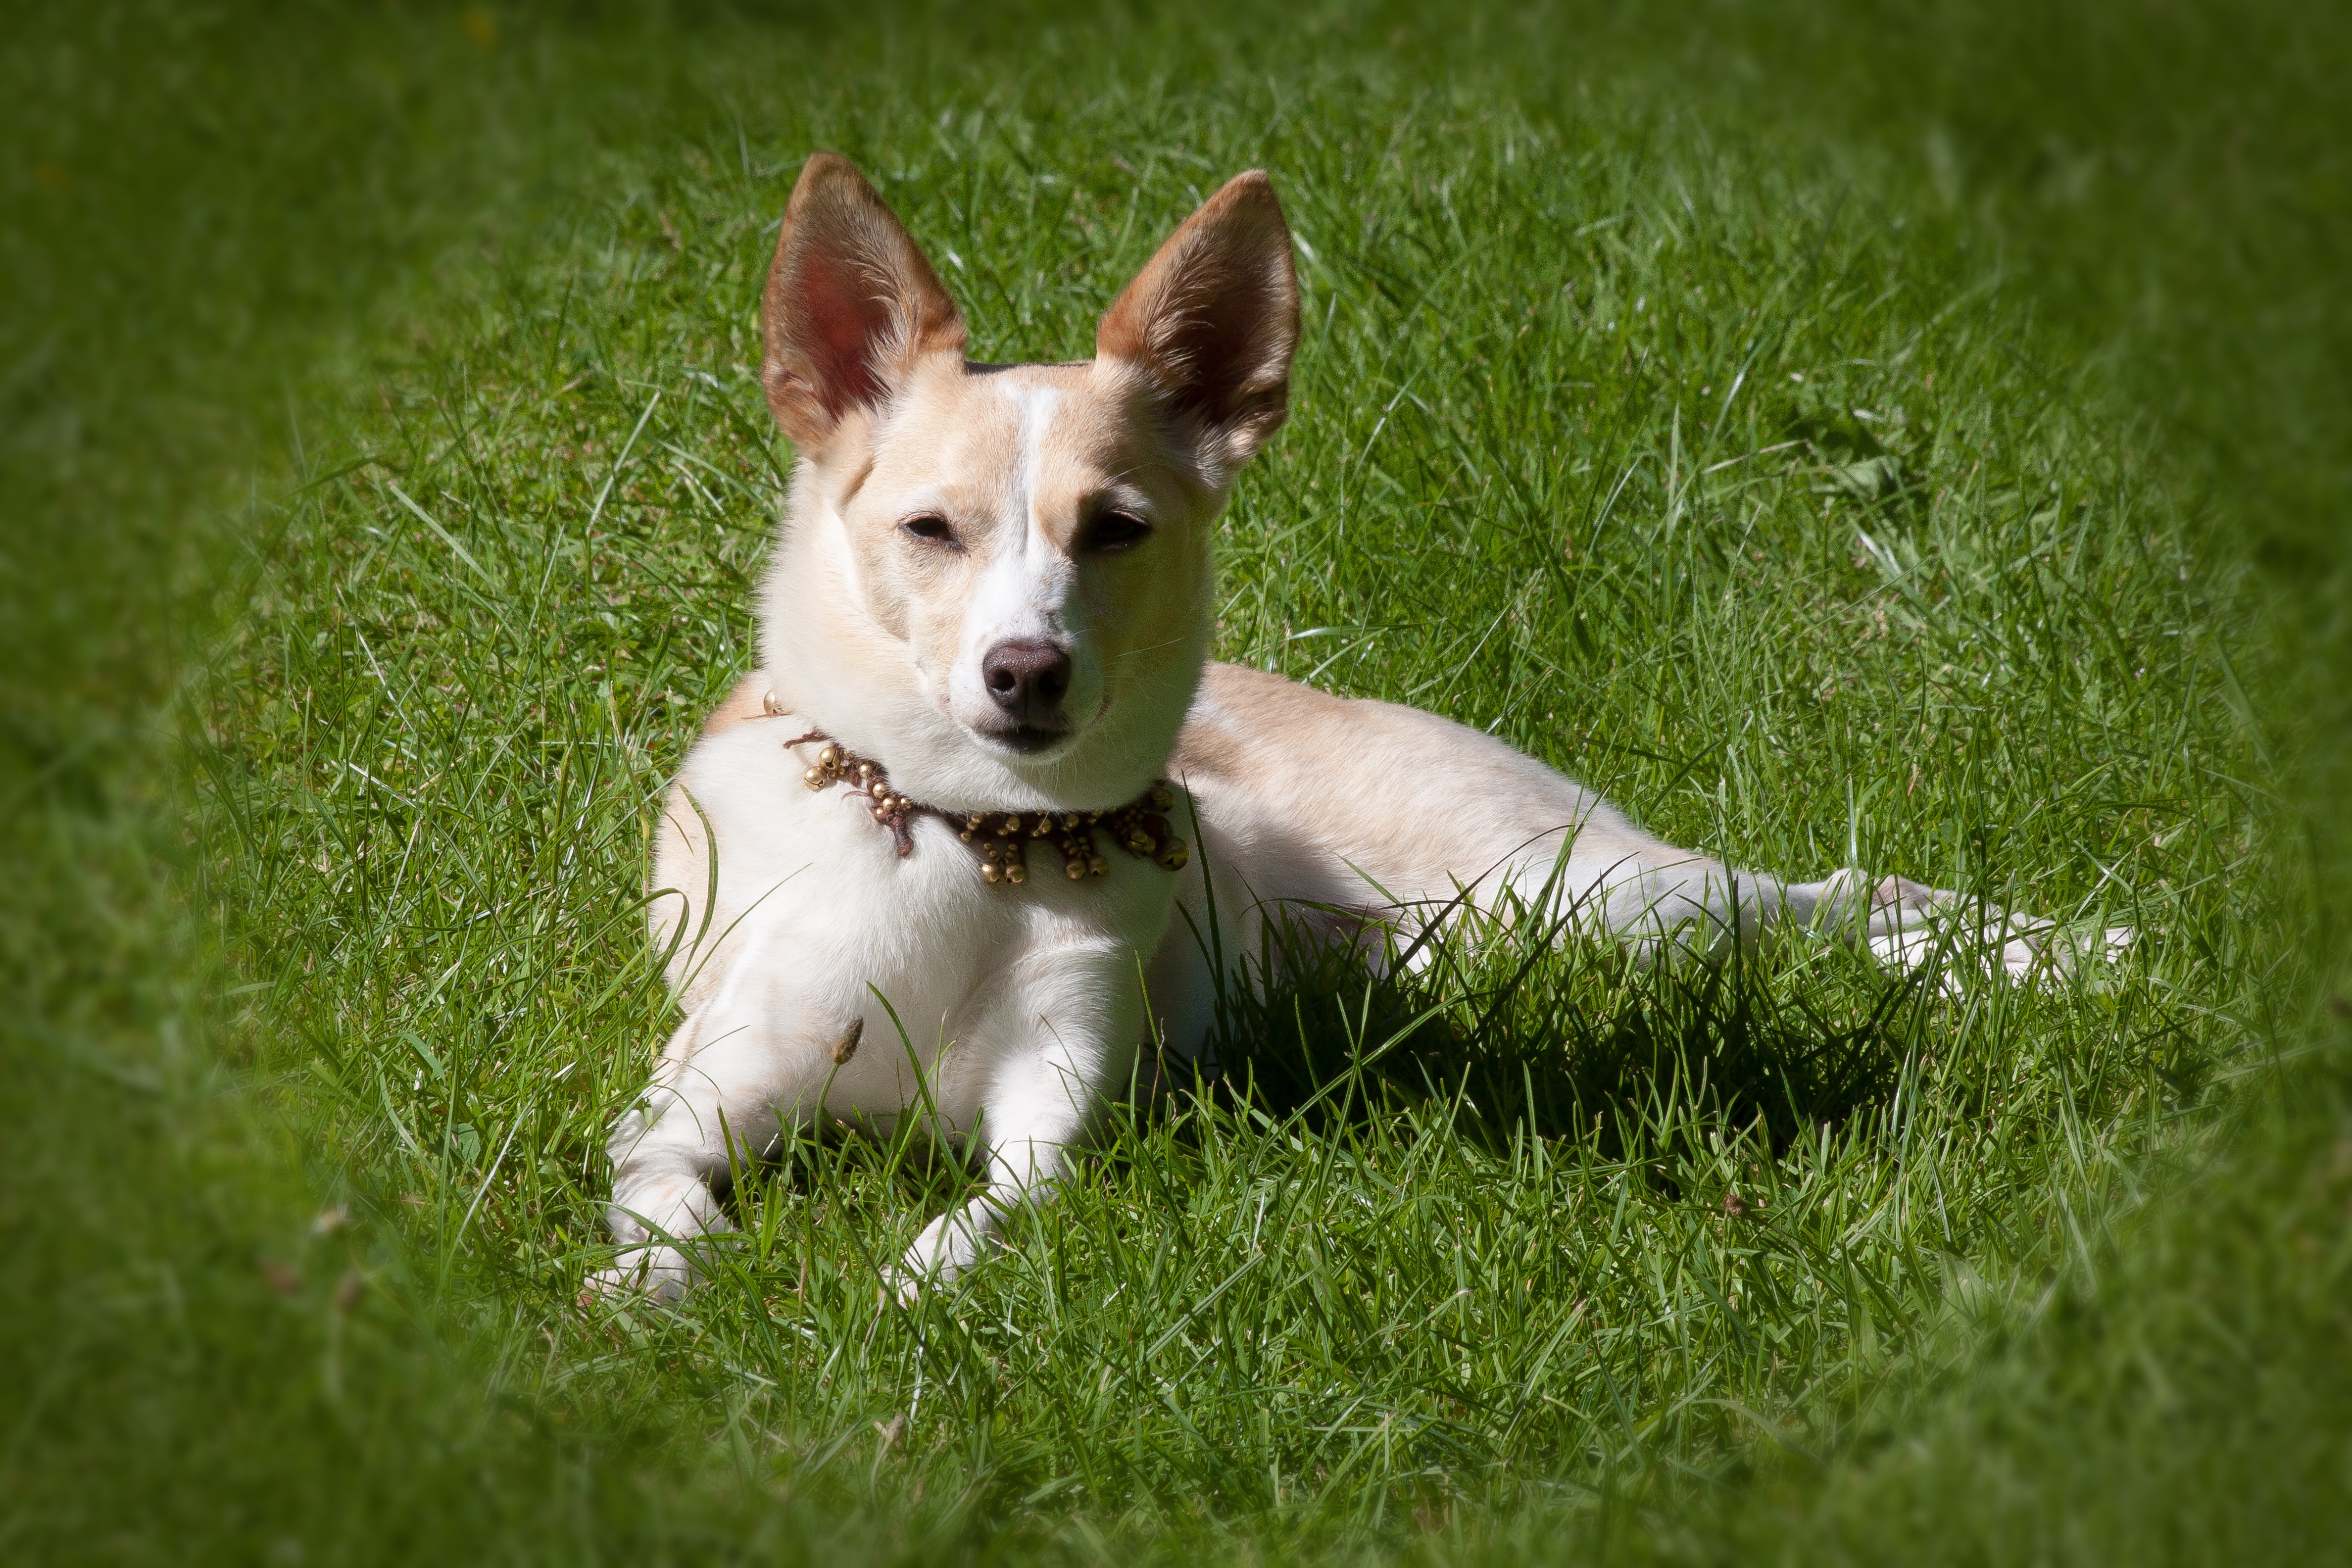
grass, white, meadow, view, puppy, dog, animal, bell, pet, fur, brown, mammal, ear, necklace, face, hybrid, vertebrate, chihuahua, curious, animal world, dog breed, white shepherd, welsh corgi, wind dog like, podenco canario, dog like mammal, carnivoran, dog breed group, berger blanc suisse